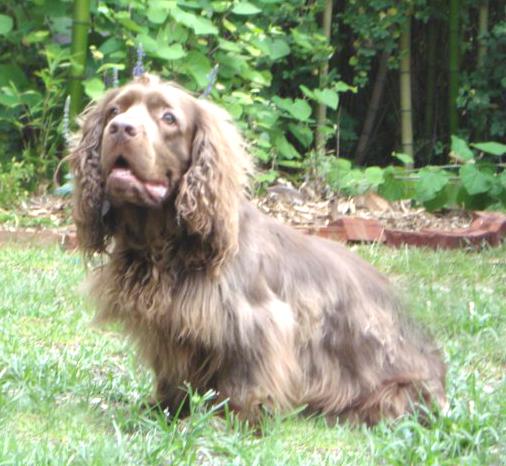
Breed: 217-n000034-Sussex_spaniel